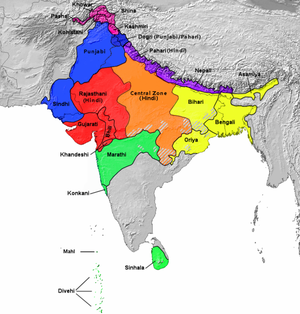
Aires de répartition des principales langues indo-aryennes (carte de 1978). L'ourdou n'est pas représenté séparément du hindi.
Les peuples indo-aryens ou indiens sont une collection diversifiée de groupes ethnolinguistiques parlant des langues indo-aryennes, un sous-groupe de la famille des langues indo-européennes. Il y a plus d'un milliard de locuteurs natifs de langues indo-aryennes, dont la plupart sont originaires du sous-continent indien et que l'on trouve actuellement dans toute l'Asie du Sud, où ils forment la majorité.